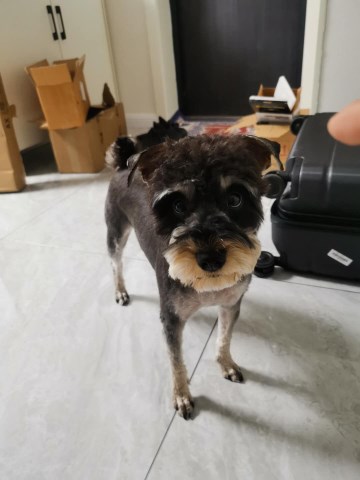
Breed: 2342-n000102-miniature_schnauzer